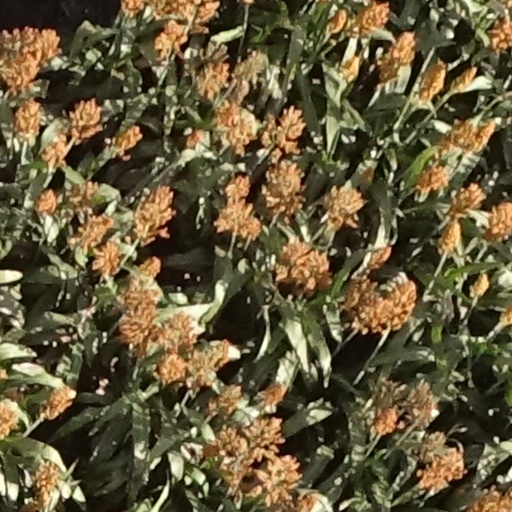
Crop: sorghum